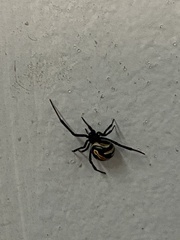
Species: Lactrodectus_hesperus